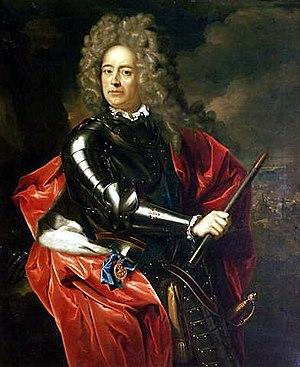
Sir Winston Churchill [ˈwɪnstin ˈtʃɜːtʃɪl], né le 30 novembre 1874 à Woodstock et mort le 24 janvier 1965 à Londres, est un homme d'État britannique. Sa ténacité face au nazisme, son action décisive en tant que Premier ministre du Royaume-Uni durant la Seconde Guerre mondiale, joints à ses talents d'orateur et à ses bons mots, ont fait de lui un des hommes politiques les plus reconnus du XXᵉ siècle. Ne disposant pas d'une fortune personnelle, il tire l'essentiel de ses revenus de sa plume. Ses dons d'écriture seront couronnés à la fin de sa vie par le prix Nobel de littérature. Il est également un peintre estimé.
La bataille de Ramillies, livrée le 23 mai 1706 près de Ramillies en Belgique, est l'un des engagements majeurs de la guerre de Succession d'Espagne. Elle est un succès retentissant pour la coalition alliée, constituée par la république des Provinces-Unies, le Royaume d'Angleterre et leurs « auxiliaires » danois sur l'armée franco-bavaroise. Elle fait suite à une année de campagnes indécises en 1705 au cours de laquelle l'excès de confiance de la coalition et les hésitations bataves après le succès de Blenheim aboutissent à une campagne infructueuse le long de la Moselle qui contraint le duc de Marlborough à renoncer à son plan de campagne en France. Cependant, en dépit de l'incapacité des Alliés d'emporter un succès décisif, Louis XIV souhaite ardemment la paix, mais il la veut toutefois à des conditions raisonnables. Dès lors, plutôt que de rester sur la défensive, les armées françaises passent à l'attaque sur tous les fronts.
Charles-Henri van de Werve, baron de Schilde, seigneur de Giessen-Oudkerk, Wavre-Notre-Dame et Wavrans, fut échevin d'Anvers en 1701, 1702 et 1703, puis nommé trésorier en 1704 et enfin nommé premier bourgmestre de la ville en 1706.